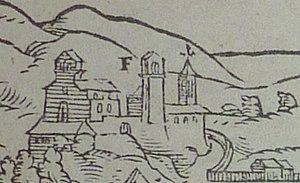
Détail de la Cosmographie de Munster
L'église Sainte-Eulalie est une église catholique de Montpellier, située au 12 rue La Merci, au cœur de la ville, au pied de la promenade royale du Peyrou et de l'Arc de triomphe. Construite pour les mercédaires, son principal intérêt est sa façade du XVIIIᵉ siècle, son orgue de Joseph Merklin & Schütze et un ensemble de peintures murales décoratives du XIXᵉ siècle. Partie intégrante de la paroisse cathédrale, la messe sous la forme extraordinaire du rite romain y est célébrée en semaine et le dimanche. Divers groupes d'étudiants et du Chemin néocatechuménal s'y réunissent régulièrement et des concerts y sont fréquemment donnés.